Help Wanted (SpongeBob SquarePants)

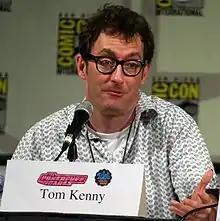
Tom Kenny voiced the character SpongeBob SquarePants

A French narrator introduces an aquatic city known as Bikini Bottom containing an ecstatic, hyperactive, optimistic, naive, and friendly yellow sea sponge Aplysina fistularis named SpongeBob SquarePants. SpongeBob gets ready to apply for a job as the fry cook at the Krusty Krab, much to the annoyance of the restaurant's cashier and SpongeBob's grumpy neighbor, a turquoise Giant pacific octopus named Squidward Tentacles. SpongeBob initially reconsiders his decision on the perceived count that he is not good enough, until his best friend, a pink overweight starfish Pisaster brevispinus named Patrick Star, convinces him otherwise. Humored by SpongeBob's gullibility and enthusiasm, both Squidward and the restaurant's owner, a red ghost crab named Mr. Eugene Krabs, decide to manipulate SpongeBob by sending him on an impossible errand to purchase a seemingly rare, high-caliber spatula. The two believe SpongeBob is unqualified, and conclude that he will not return.